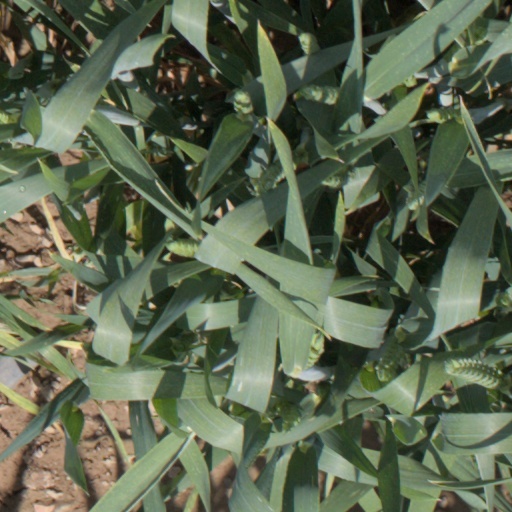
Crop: wheat